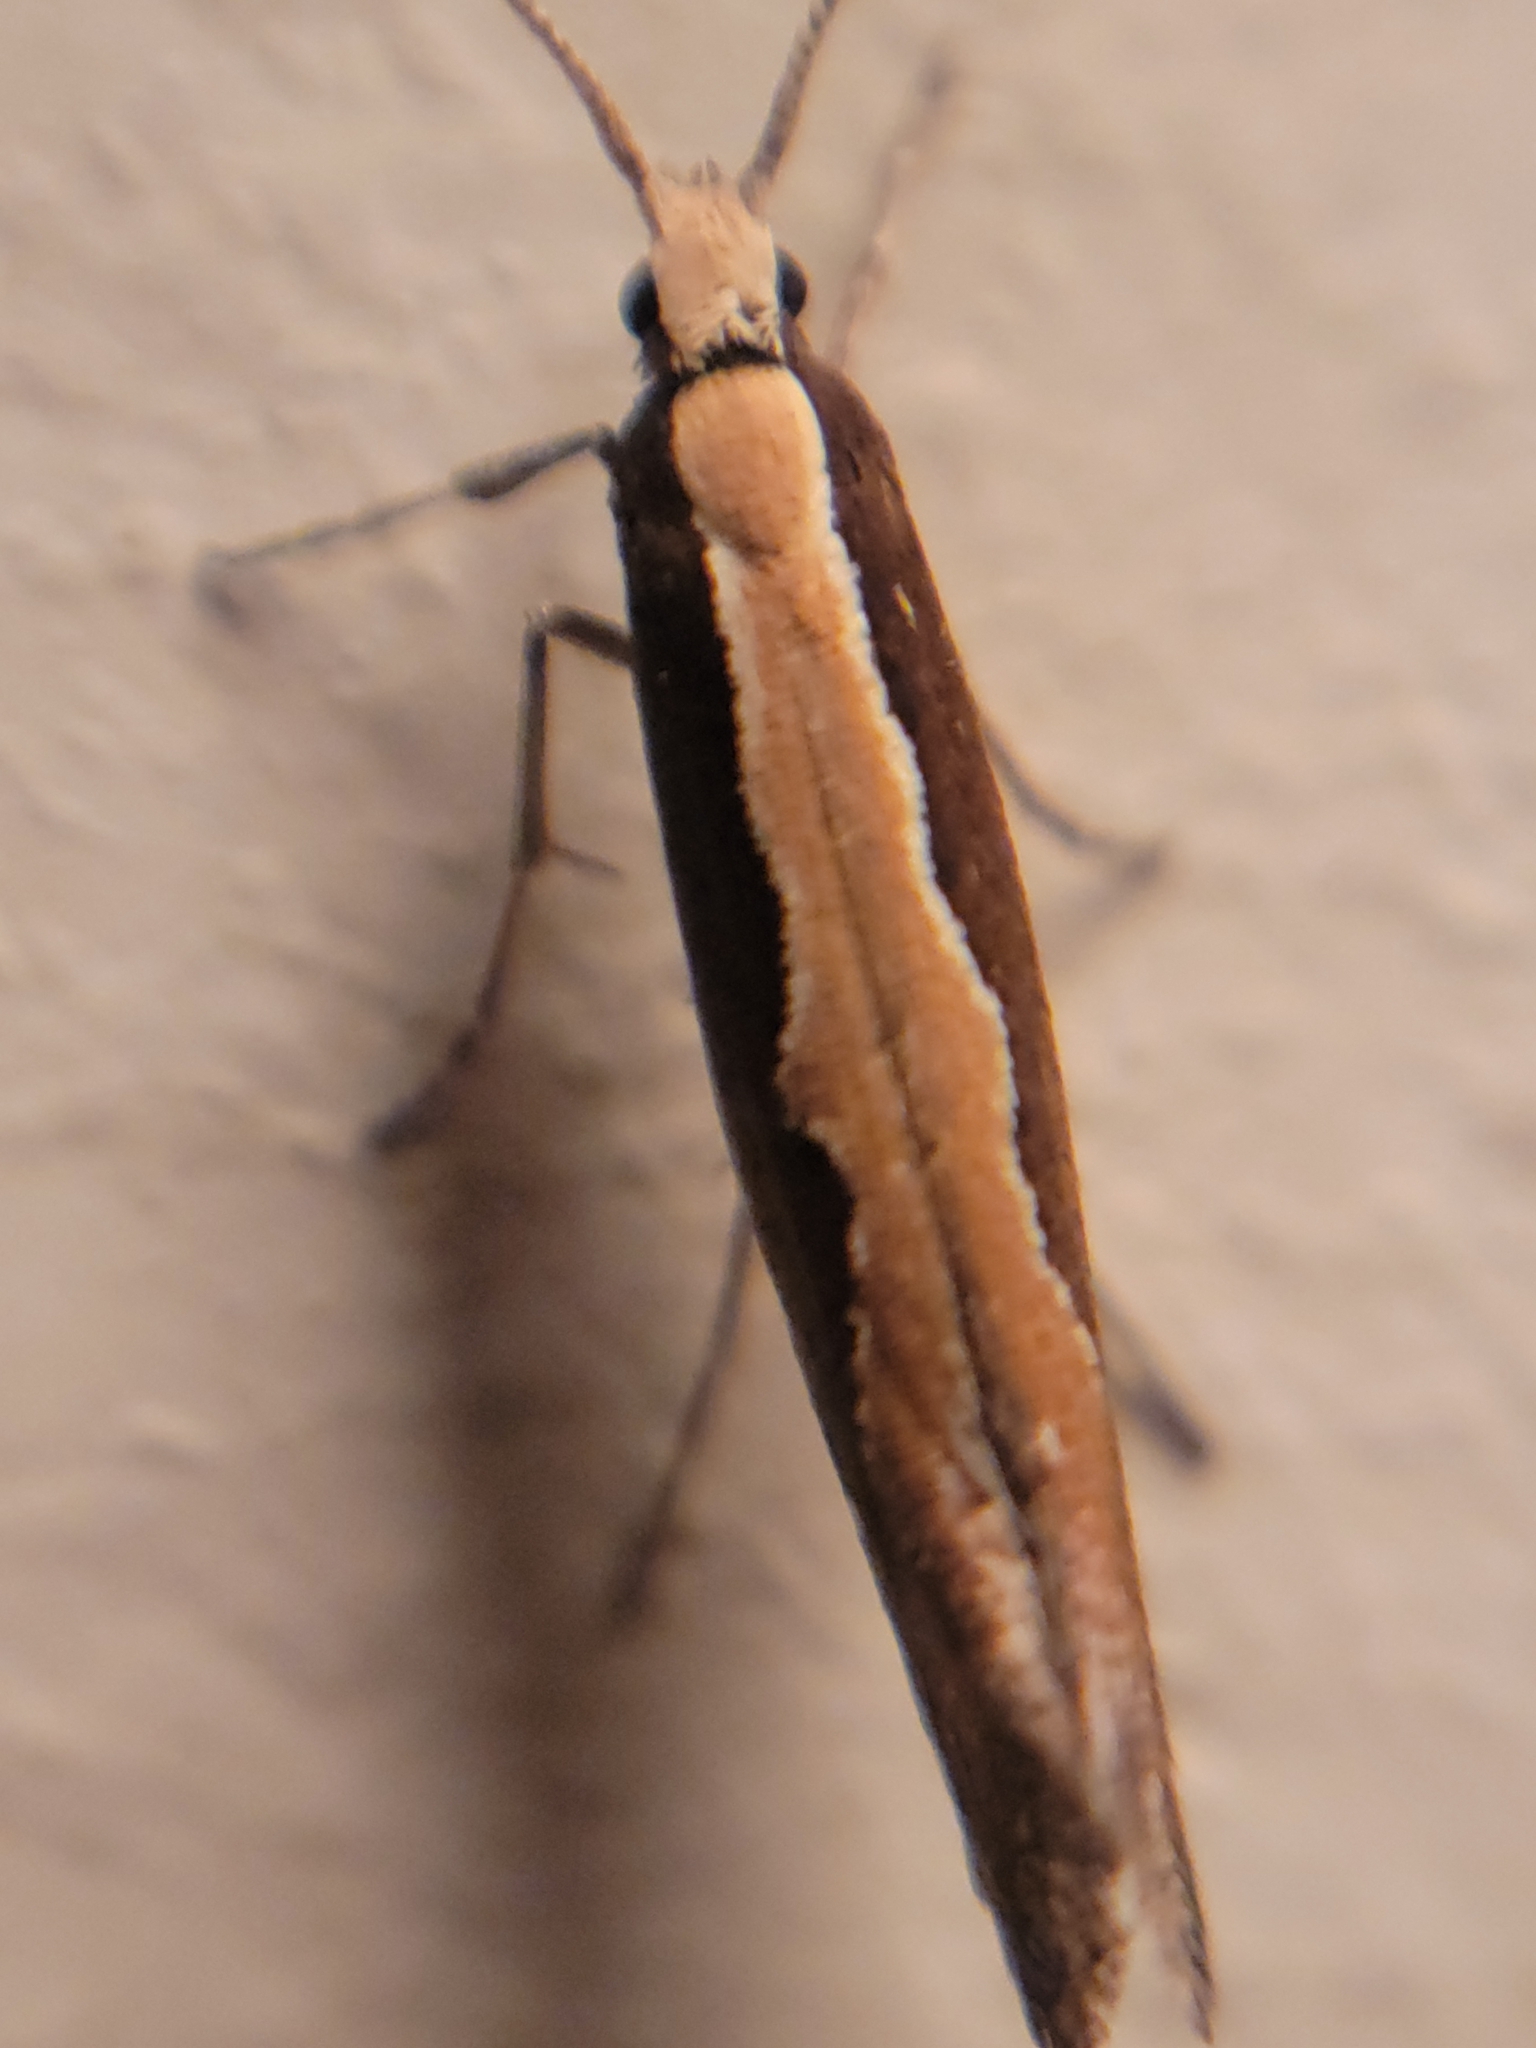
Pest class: diamondback_moth